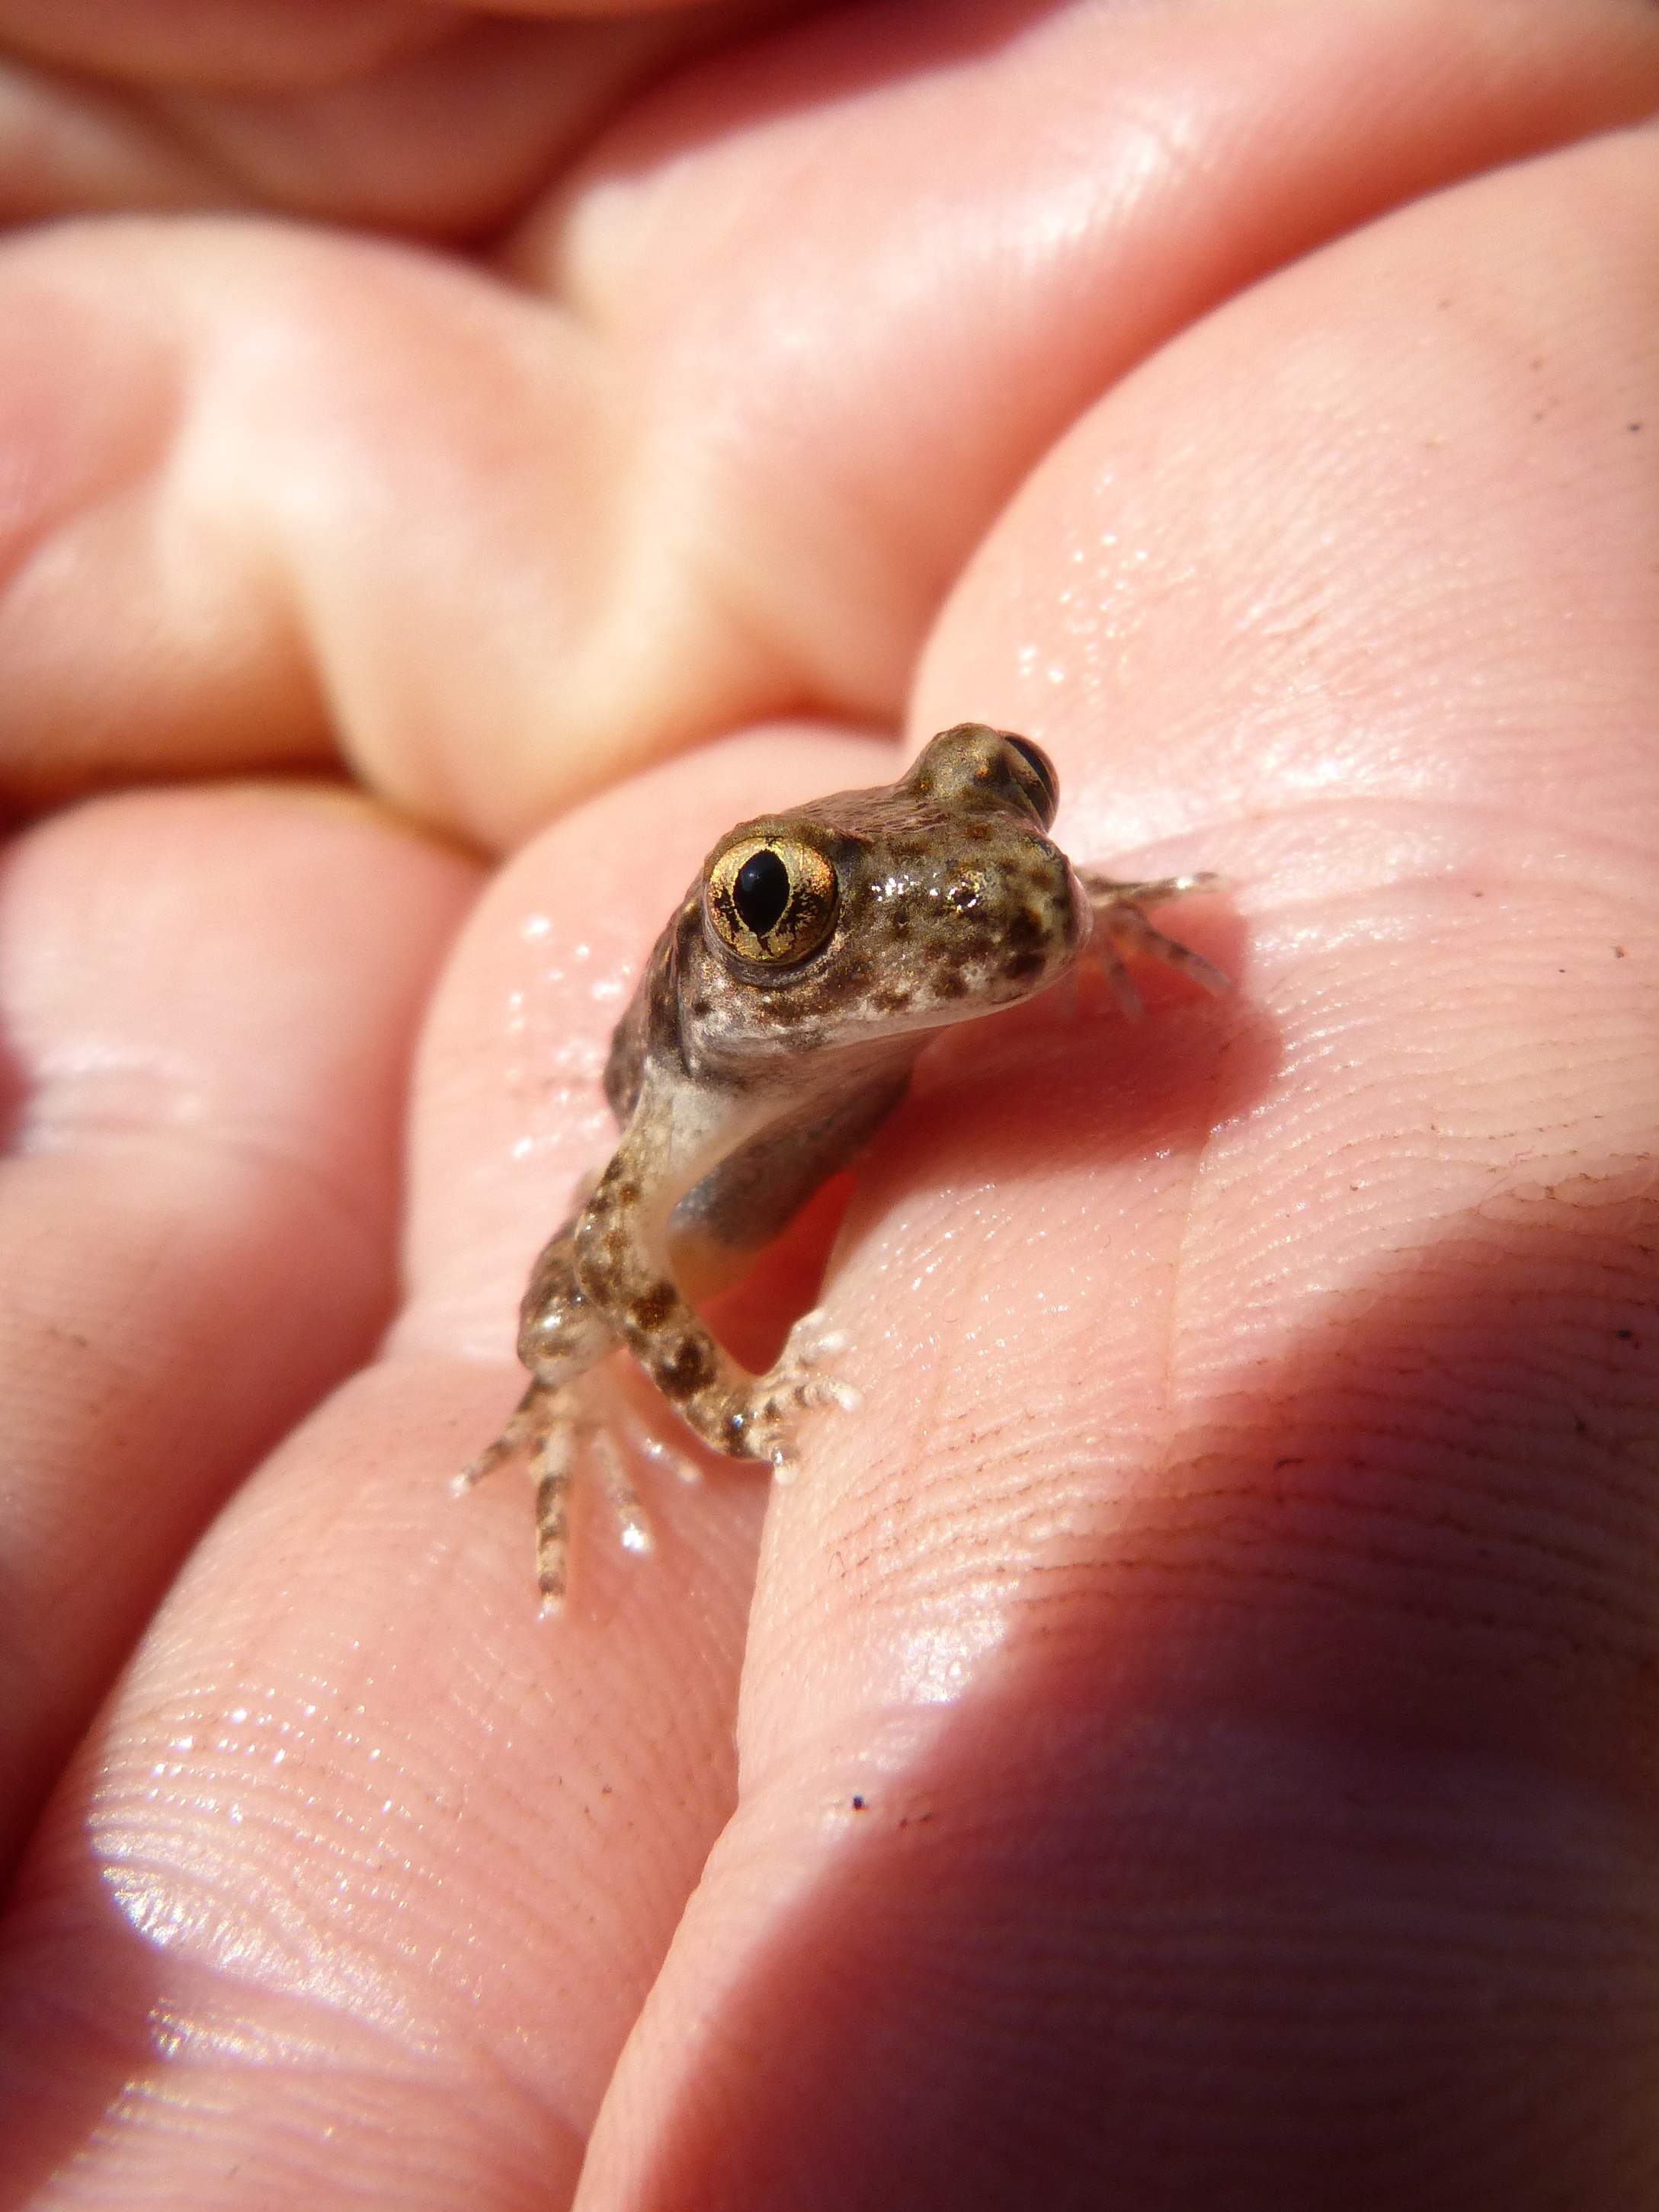
hand, frog, toad, amphibian, fauna, tree frog, close up, vertebrate, macro photography, montsant, priorat, ranidae, lower case